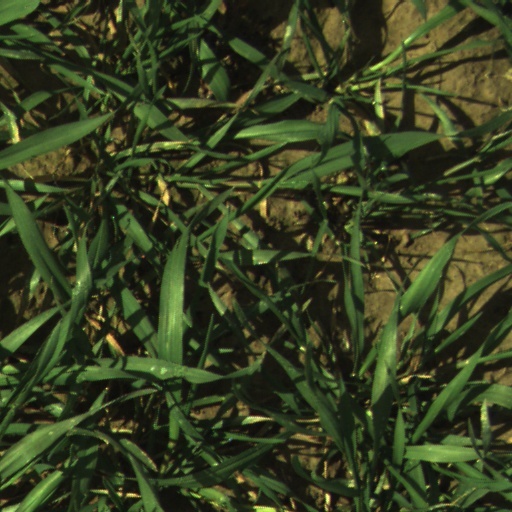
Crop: wheat